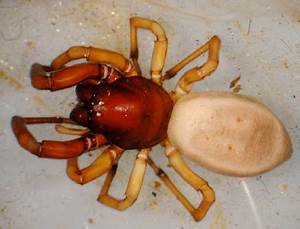
Label: ragno